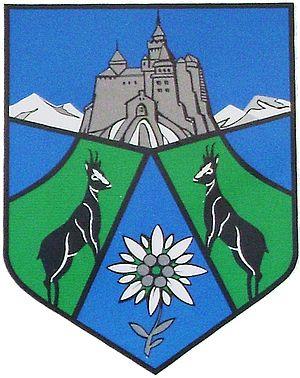
Bran est une commune roumaine du județ de Brașov, dans la région historique de Transylvanie. Elle est composée des cinq villages suivant :